A Campaign and Adventure Guidebook for Middle-earth

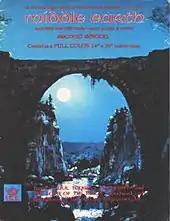

A Campaign and Adventure Guidebook for Middle-earth is a 1982 fantasy role-playing game supplement published by Iron Crown Enterprises.